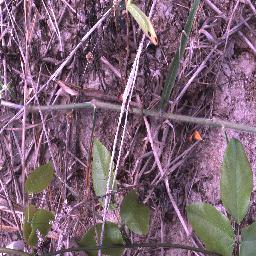
Label: negative